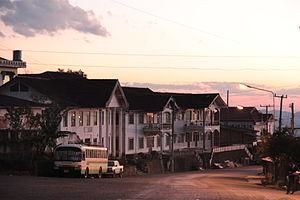
Une rue de Phongsali, Laos.
La province de Phongsaly est la province la plus septentrionale du Laos. Elle est limitrophe du Yunnan et de la province de Điện Biên. Traversée sur toute sa longueur par la Nam Ou, un affluent du Mékong, c'est la principale voie commerciale entre le Laos et la Chine. La province est très montagneuse et principalement recouverte de forêts.